Akron, Ohio

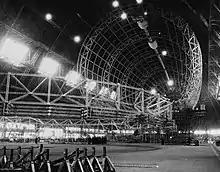
An airship under construction at the Goodyear Airdock, c. 1930

The Riot of 1900 saw assaults on city officials, two deaths, and the destruction by fire of Columbia Hall and the Downtown Fire Station (now the City Building since 1925). The American trucking industry was birthed through Akron's Rubber Capital of the World era when the four major tire companies B.F. Goodrich (1869), Goodyear Tire and Rubber Company (1898), Firestone Tire and Rubber Company (1900), and General Tire & Rubber Company (1915) were headquartered in the city. The numerous jobs the rubber factories provided for deaf people led to Akron being nicknamed the "Crossroads of the Deaf". On Easter Sunday 1913, of rain fell, causing floods that killed five people and destroyed the Ohio and Erie Canal system. From 1916 to 1920, 10,000 schoolgirls took part in the successful Akron Experiment, testing iodized salt to prevent goiter in what was known as the "Goiter Belt".